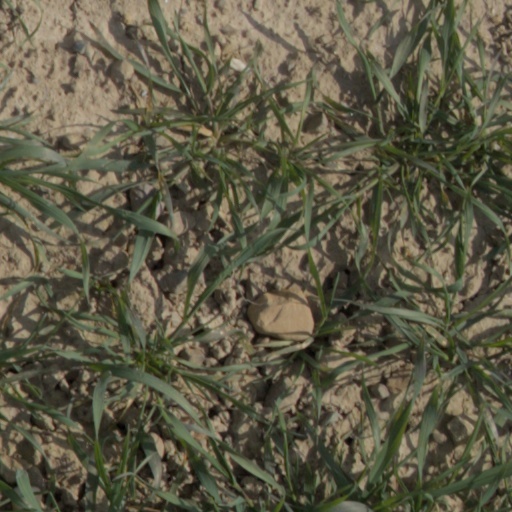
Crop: wheat